White-beaked dolphin

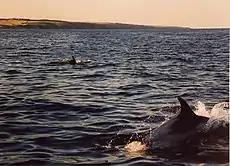
Off the coast of Scotland

The population, breeding pattern, and life expectancy of the dolphin are all unknown, although most sources estimate several hundred thousand individuals, more densely populated in the eastern North Atlantic than the west.